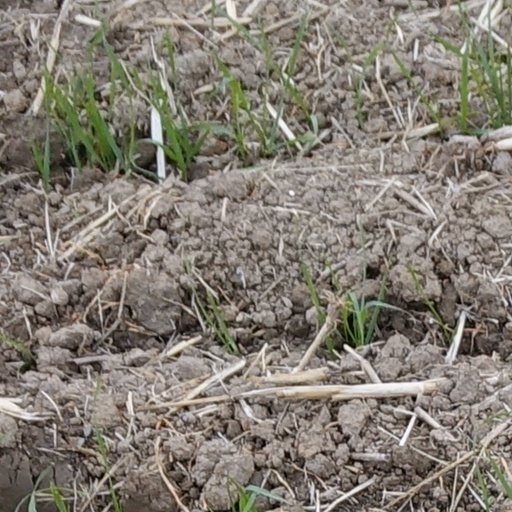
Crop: wheat